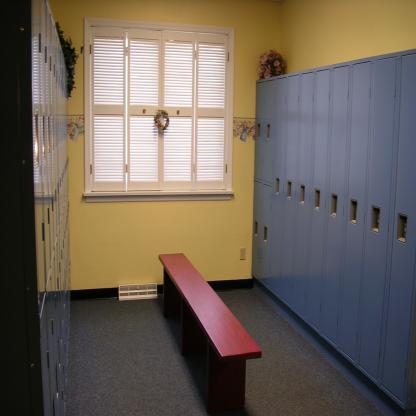
Scene: Indoor